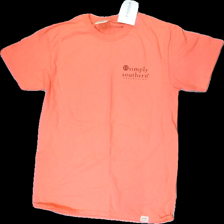
View: front
Type: T-shirt
Category: Ladies
Brand: Not in the list
Brand text on label: simply southern
Colors: Pink, Blue, Brown, Multicolor
Material: 100% Cotton
Pattern: Other
Cut: Regular, C-collar
Size: S
Price range: 50-100
Recommended usage: Reuse
Description: Pink t-shirt with prints